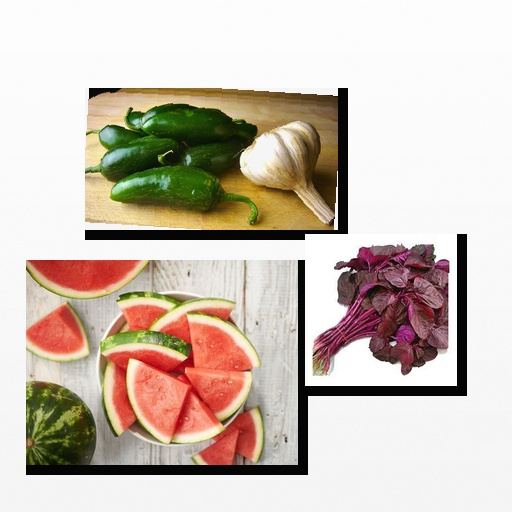
Food items: amaranth, watermelon, jalapeno